Gaussian units

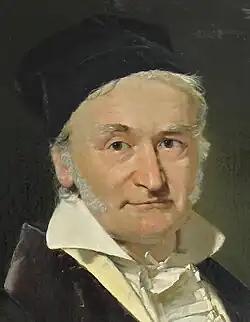
Carl Friedrich Gauss

Gaussian units constitute a metric system of units of measurement. This system is the most common of the several electromagnetic unit systems based on the centimetre–gram–second system of units (CGS). It is also called the Gaussian unit system, Gaussian-cgs units, or often just cgs units. The term "cgs units" is ambiguous and therefore to be avoided if possible: there are several variants of CGS, which have conflicting definitions of electromagnetic quantities and units.